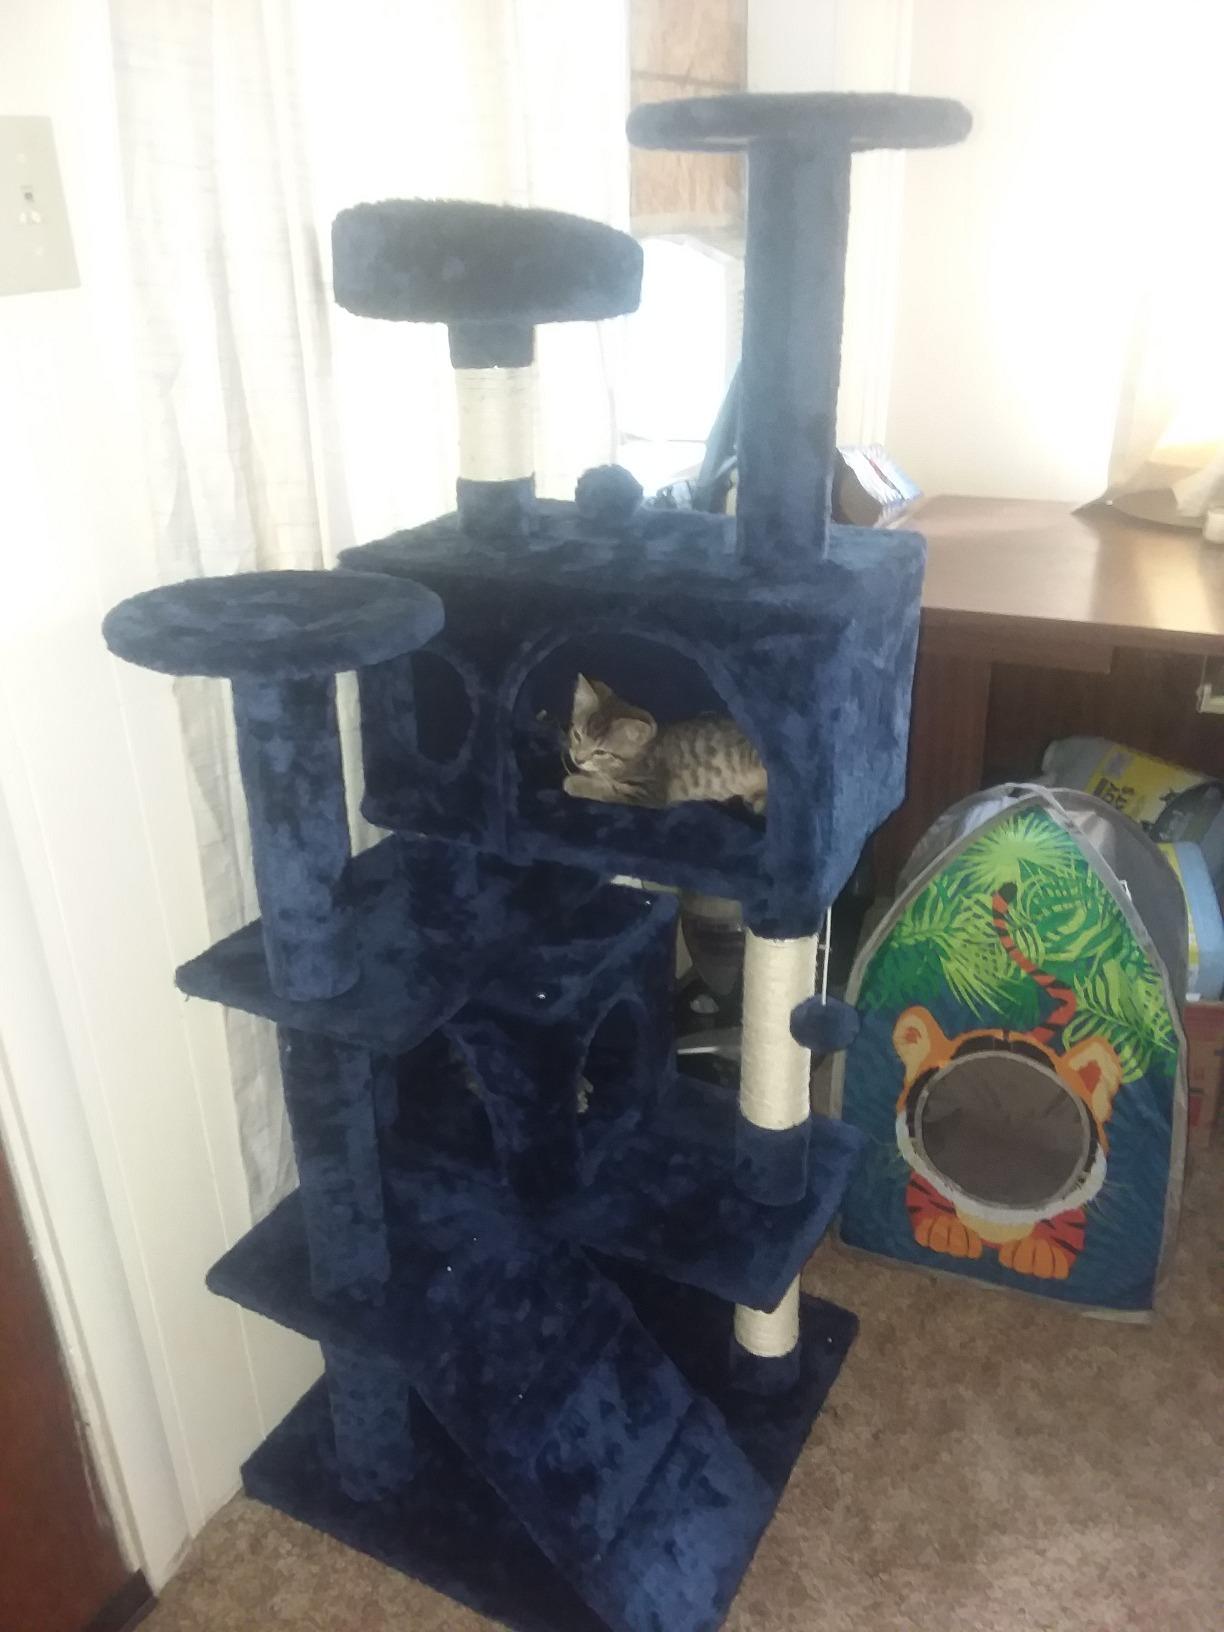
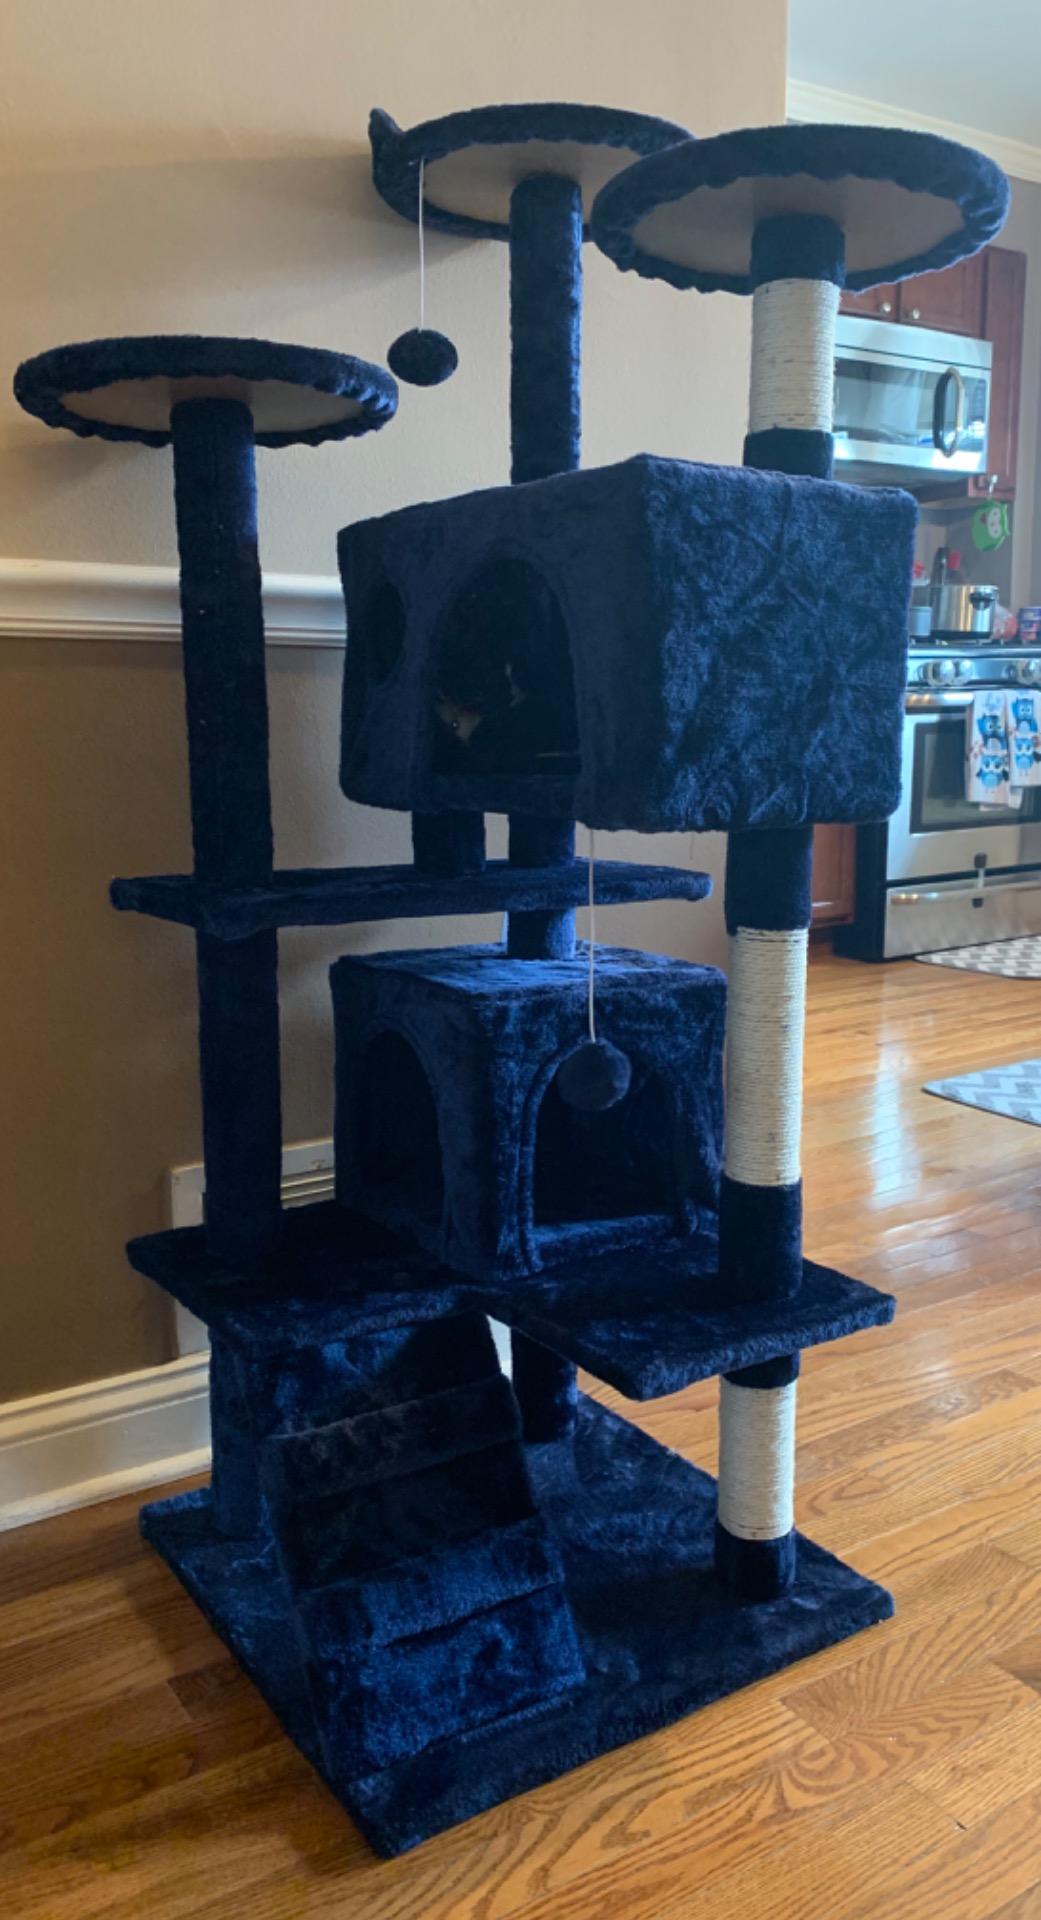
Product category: items_cat tree
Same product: yes